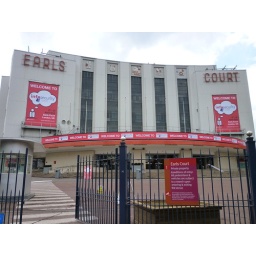
Earls Court exhibition center. We're in the building directly behind this one, follow the road on the left to get there.